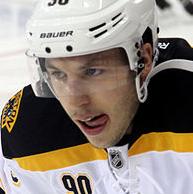
Age: 23